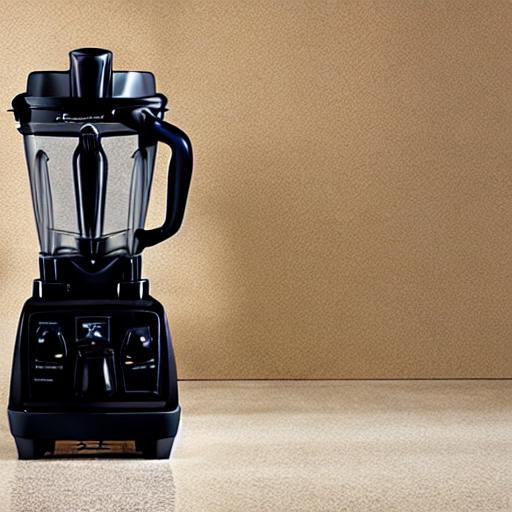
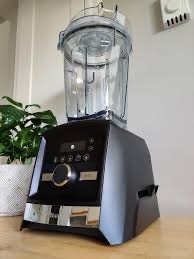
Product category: items_blender
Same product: no